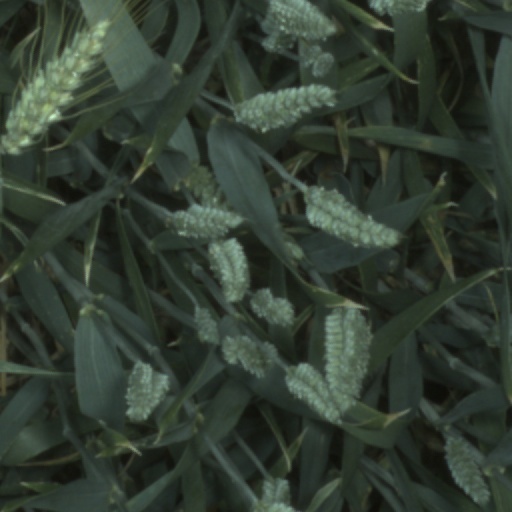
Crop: wheat